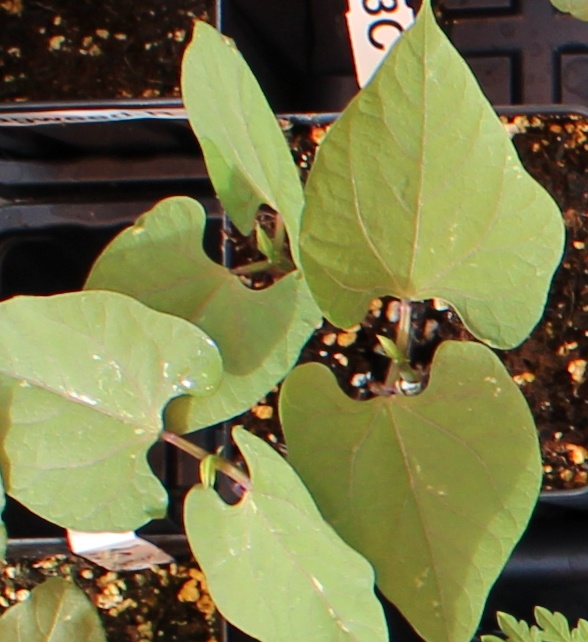
Label: Blackbean